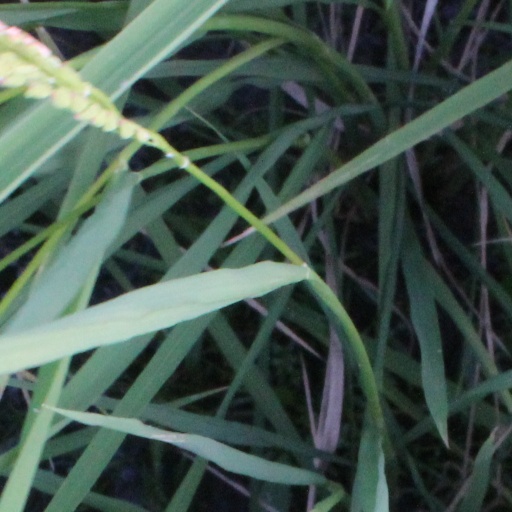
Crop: rice